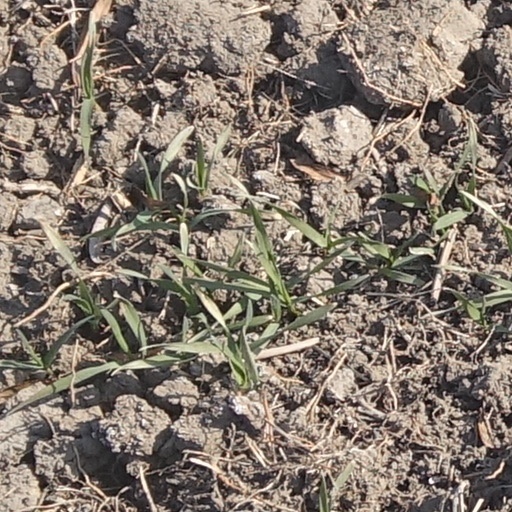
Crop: wheat